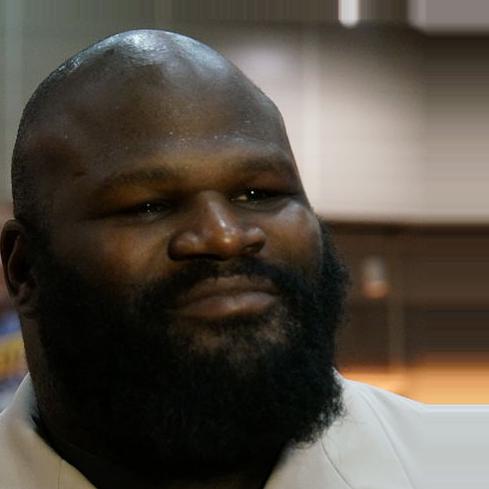
Age: 42